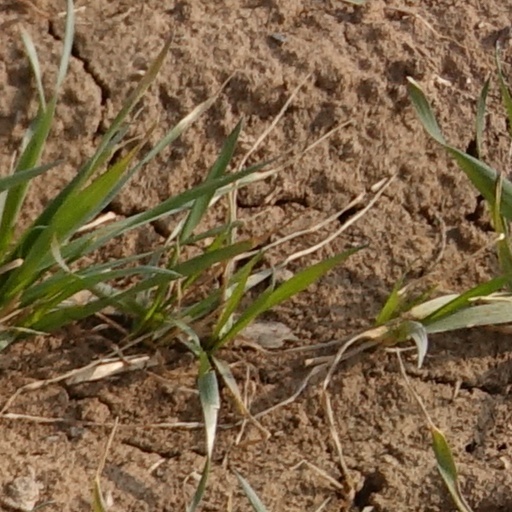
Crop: wheat